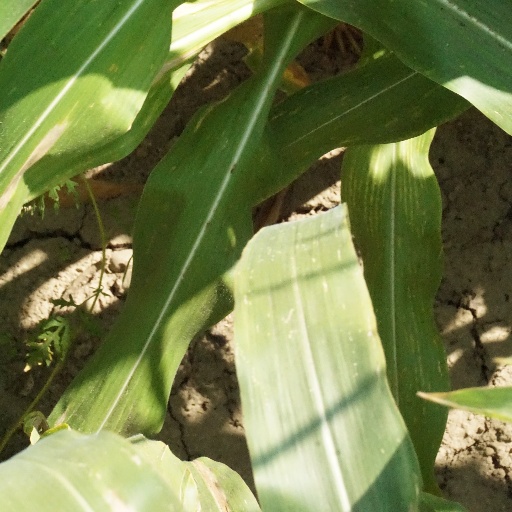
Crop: maize; corn